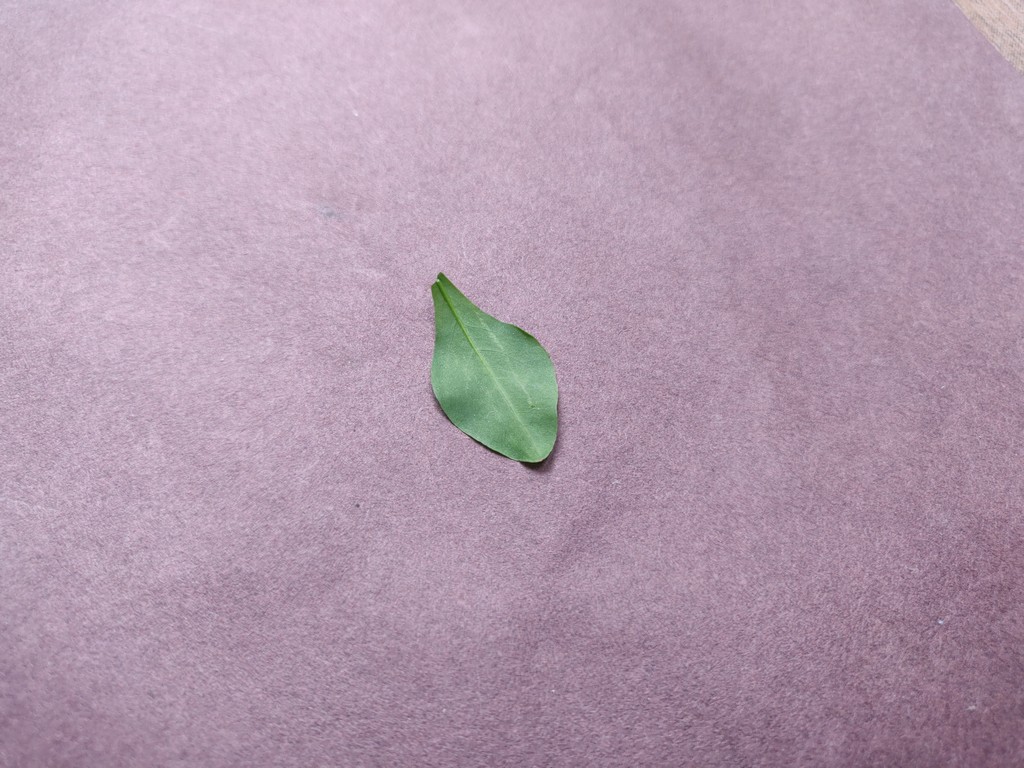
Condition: Healthy
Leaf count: single
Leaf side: back